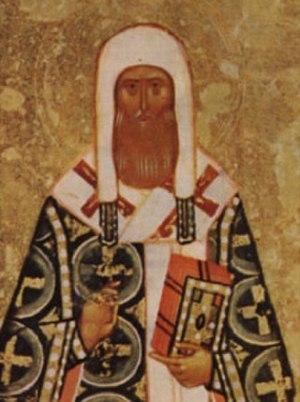
Pierre de Moscou, selon l'usage courant, ou officiellement Pierre métropolite de Kiev, fut primat de l'Église de Russie de 1308 à 1326. Il fut le premier métropolite de Kiev et de toute la Russie à résider à Moscou, où il déplaça le siège primatial que son prédécesseur, Maxime de Kiev, avait auparavant établi à Vladimir. Et il est mort à Moscou. Pour toutes ces raisons, l'habitude s'est instaurée de l'appeler Pierre de Moscou bien que la métropole primatiale de Moscou ne date que de 1448. Il fut un des premiers primats de Russie à avoir été canonisé.